National Security Agency

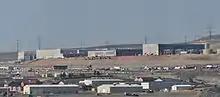
Utah Data Center

When the agency was first established, its headquarters and cryptographic center were in the Naval Security Station in Washington, D.C. The COMINT functions were located in Arlington Hall in Northern Virginia, which served as the headquarters of the U.S. Army's cryptographic operations. Because the Soviet Union had detonated a nuclear bomb and because the facilities were crowded, the federal government wanted to move several agencies, including the AFSA/NSA. A planning committee considered Fort Knox, but Fort Meade, Maryland, was ultimately chosen as NSA headquarters because it was far enough away from Washington, D.C. in case of a nuclear strike and was close enough so its employees would not have to move their families.